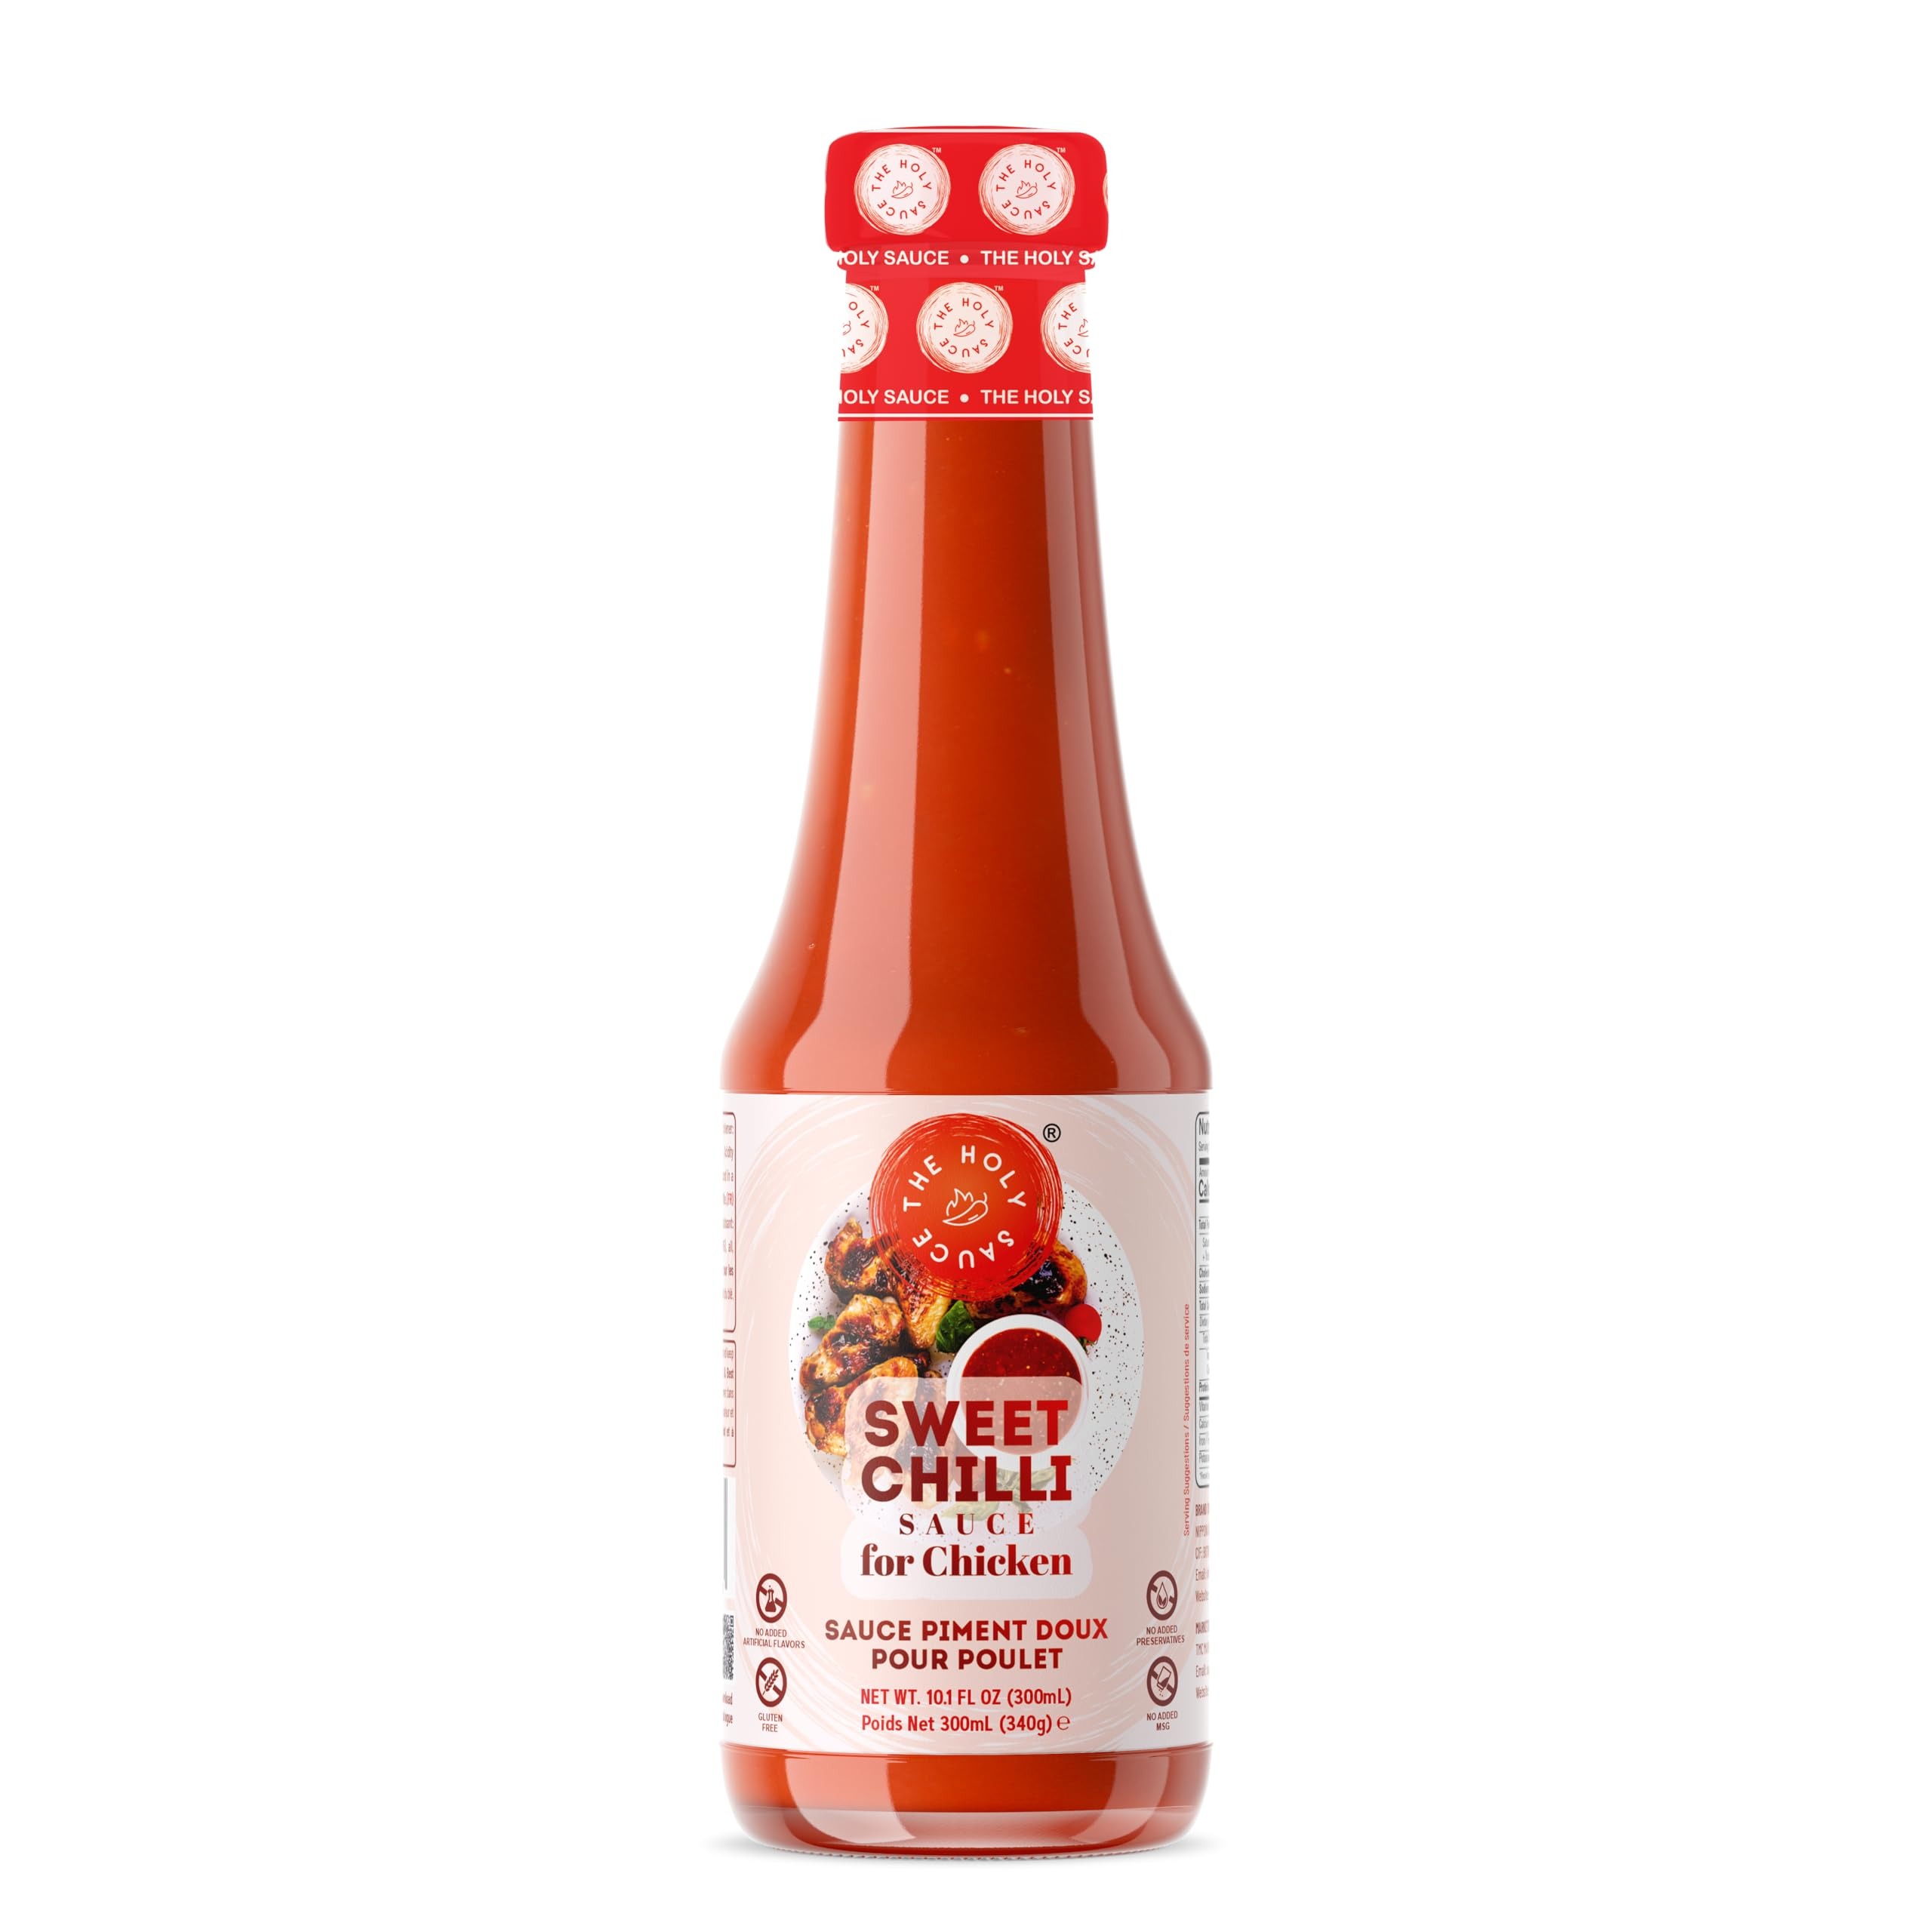
Item Name: The Holy Sauce 300mL, No MSG (Sweet Chili for Chicken)
Bullet Point 1: An irreplaceable part of Thai and Chinese food
Bullet Point 2: Made with high-quality natural ingredients
Bullet Point 3: Get the most authentic taste
Bullet Point 4: Half the taste of chicken depends upon its freshness and other half depends upon the ingredients added to it
Bullet Point 5: Ideal for chicken that enhances its taste by 50 percent and more
Value: 10.1
Unit: Fl Oz

Price: 11.02